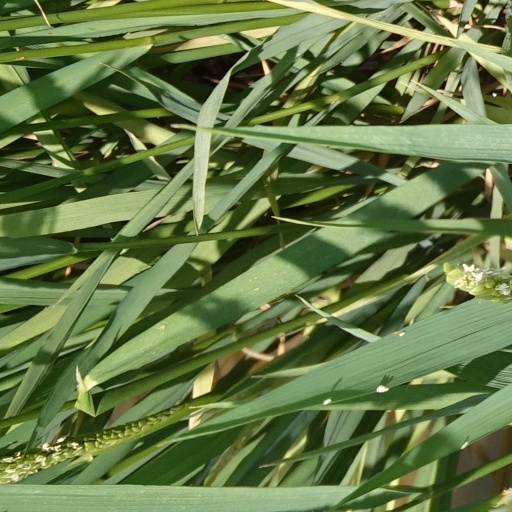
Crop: rice